1987 Champion Spark Plug 400

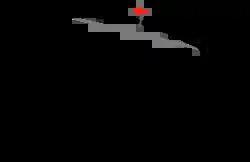
The layout of Michigan International Speedway, the venue where the race was held.

The race was held at Michigan International Speedway, a two-mile (3.2 km) moderate-banked D-shaped speedway located in Brooklyn, Michigan. The track is used primarily for NASCAR events. It is known as a "sister track" to Texas World Speedway as MIS's oval design was a direct basis of TWS, with moderate modifications to the banking in the corners, and was used as the basis of Auto Club Speedway. The track is owned by International Speedway Corporation. Michigan International Speedway is recognized as one of motorsports' premier facilities because of its wide racing surface and high banking (by open-wheel standards; the 18-degree banking is modest by stock car standards).